Australia–Indonesia relations

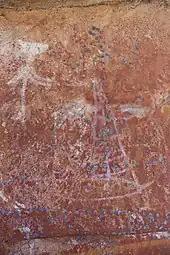
A Makassan "perahu" depicted in an Aboriginal rock painting.

While some evidence suggests that sporadic contact between the peoples of the Indonesian archipelago and Indigenous Australians occurred as early as 16th or 17th century, it was only with the commencement of the trepang trade in the 1750s that significant relations were first developed. The trepangers departed from eastern Indonesian ports, predominantly Makassar and Kupang, and on arrival in Australia constructed shelters along with outdoor factories to process the trepang for trade with China. While they did not establish permanent settlements in Australia, there was some intermarriage with Indigenous Australians and their decedents remain in northern communities to the present day.